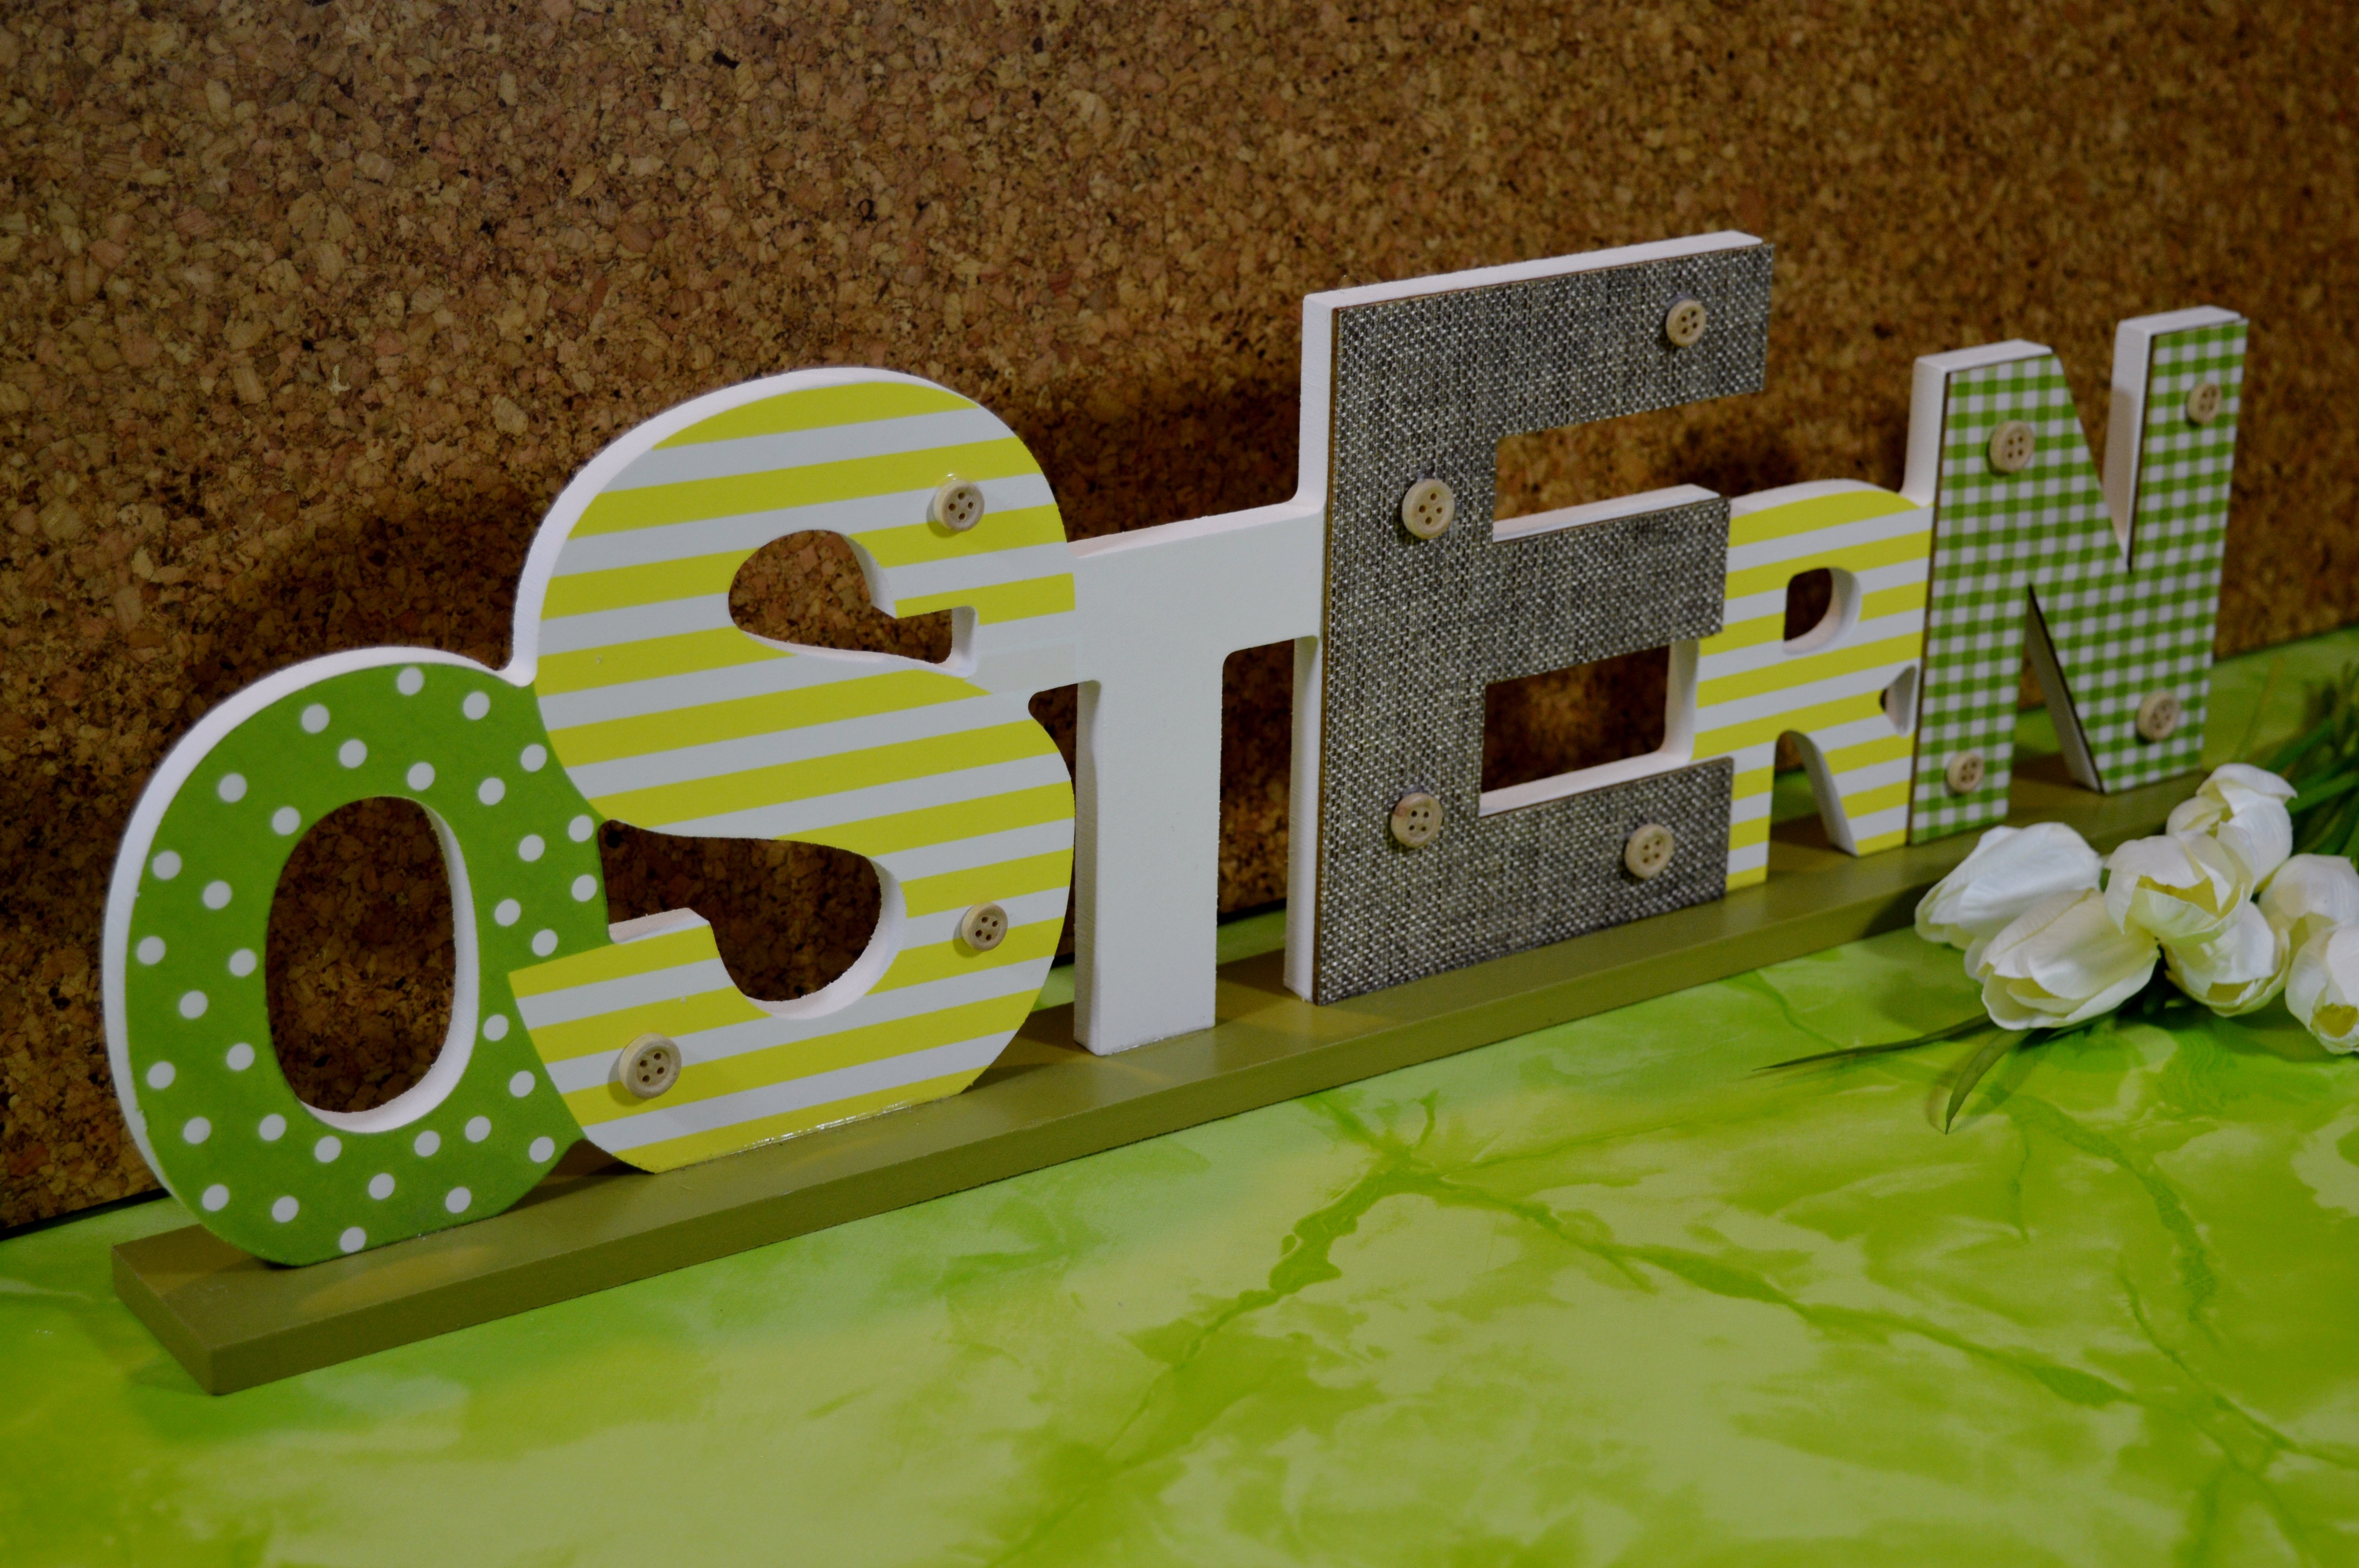
number, decoration, green, font, art, background, illustration, design, easter, tulips